Floodland (album)

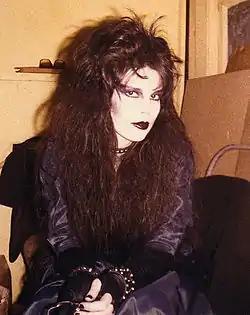
A color photograph of a seated woman facing the camera.

After what was dubbed the "Sisterhood fiasco" by "Sounds", Eldritch decided to continue under the name the Sisters of Mercy, feeling as though doing so would improve the name's reputation after the previous fallout. He also thought that it would have been nonsensical to change the name, as he still wrote songs the same way as before. Eldritch, who in 1985 first moved to Bramfeld and then to St. Pauli, began to compose a new album while in Hamburg, under the Warner Elektra Atlantic (WEA) label. The demos for the album were mainly recorded with a Casio CZ-101 synthesiser, acoustic guitars and a new drum machine. At the time, Eldritch was attempting to find a MIDI drum machine of a modest price that featured a "tighter snare drum" sound.